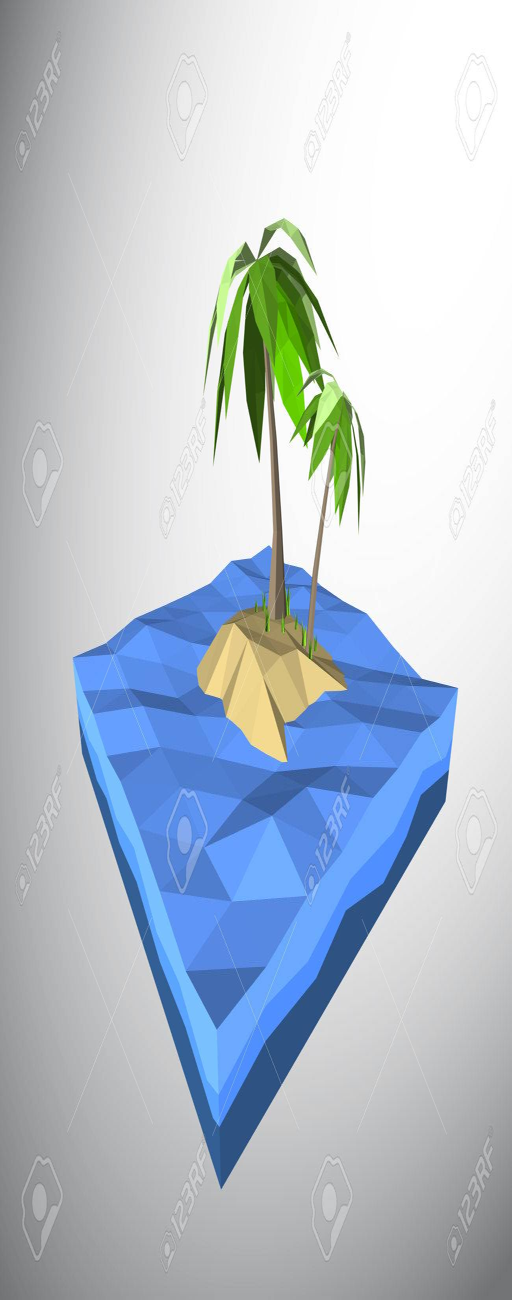
vector , low polygon 3d palm tree on lonely island in the ocean stock vector